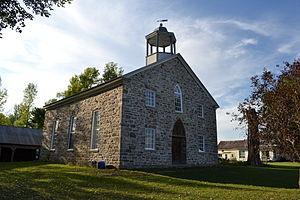
Le site historique de l'Église-d'Odelltown est un ancien ensemble religieux de tradition méthodiste érigé à partir de 1823. Il se compose de l'église Odelltown United et d'anciennes écuries.
Cet article recense les lieux patrimoniaux de la Montérégie inscrit au répertoire des lieux patrimoniaux du Canada, qu'ils soient de niveau provincial, fédéral ou municipal.
Odelltown est une ancienne ville située dans l'actuelle municipalité régionale de comté du Haut-Richelieu dans la région de la Montérégie au Québec. Elle fut détruite lors de la Bataille d'Odelltown en 1838.
La route 221 est une route régionale québécoise située sur la rive sud du fleuve Saint-Laurent. Elle dessert la région de la Montérégie.